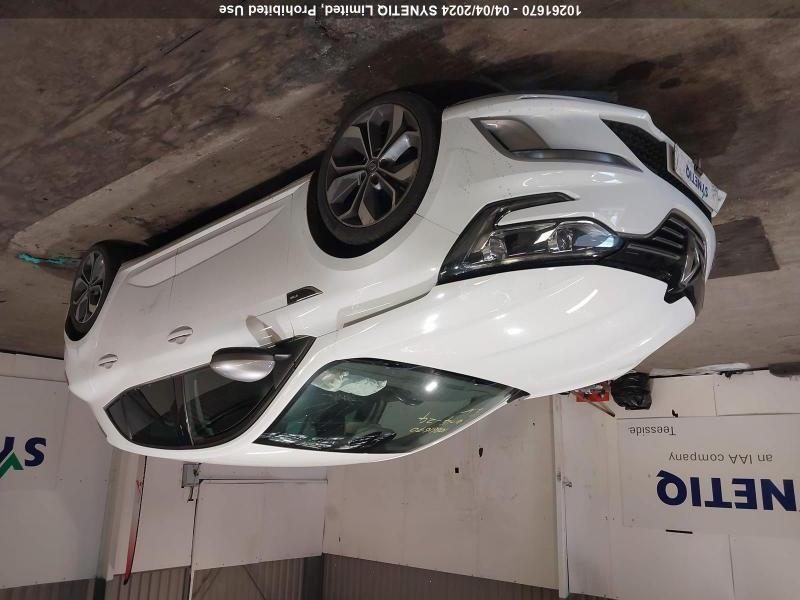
Aucun dommage détecté.
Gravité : aucun